Heather Fong

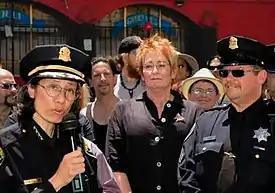
Heather Fong (left), with Theresa Sparks (center) and Sgt. Stephan Thorne commemorate the Compton's Cafeteria riot.

Fong drew criticism in June 2008 for failing to complete firearm recertification for over five years though all San Francisco police officers are required to recertify annually by department regulations. Fong was quoted as saying that she was too busy to recertify. When the controversy erupted in the local media, she was recertified a week later.